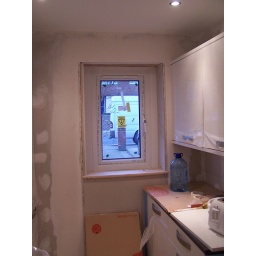
The second front door has been replaced by a window and a window sill - for herbs!